Japanese cruiser Azuma

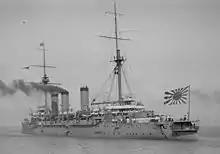
"Azuma" at anchor in Australia, 1910s

"Azuma" was assigned to the Training Squadron on 20 April 1912, where she conducted long-distance oceanic navigation and officer training for cadets in the Imperial Japanese Navy Academy. From 5 December 1912 to 21 April 1913, the ship accompanied the ex-Russian protected cruiser on a training cruise to Australia and Southeast Asia, the first of five overseas training cruises that she would make. "Azuma" was briefly relieved of her assignment from 1 May to 1 December before beginning another training cruise to North America and Hawaii, together with "Asama", on 20 April–11 August 1914. The ship was again relieved of her assignment with the Training Squadron on 18 August, and was not reassigned until 1 September 1915 in preparation for her next training cruise that lasted from 20 April to 22 August 1916, and visited Australia and Southeast Asia again. The next month she was relieved of her assignment and then became the flagship of Destroyer Squadron ("Suiraisentai") 2 from 1 December 1916 to 28 March 1917, and then again from 4 August to 24 January 1918. In early 1917, "Azuma" was dispatched on a diplomatic mission to return the body to the United States of George W. Guthrie, the Ambassador to Japan, who had died while in office. The ship rejoined the Training Squadron on 10 August 1918, together with "Tokiwa", and made her last two training cruises over the next two years. From 1 March to 26 July 1919, the cruisers visited Australia and Southeast Asia and then the Mediterranean from 24 November to 20 May 1920. "Azuma" left the Training Squadron on 6 June.